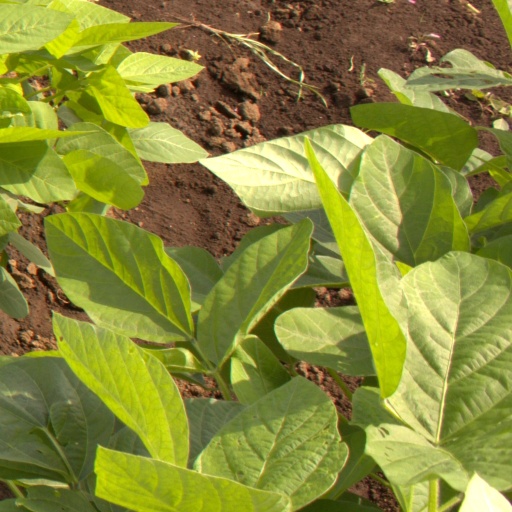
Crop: soybean